Adelphi Cinema

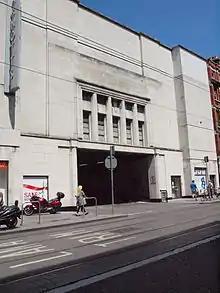
Adelphi Cinema

This 2,304-seat Art Moderne style movie palace was designed by William R. Glen, (assisted by local Irish architect Robert Donnelly) for the Associated British Cinemas (ABC) circuit and opened on 12 January 1939 with Errol Flynn in "The Adventures of Robin Hood". While primarily a cinema, the Adelphi featured live acts as well, most notably the only appearance in Dublin by the Beatles on 7 November 1963. The Rolling Stones appeared there on 3 September 1965, and Bob Dylan on 5 May 1966. Other performers who appeared at the Adelphi included the Beach Boys, Marlene Dietrich, Louis Armstrong, Diana Ross, and Roy Orbison.